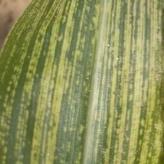
Crop: Maize
Condition: stripe-d